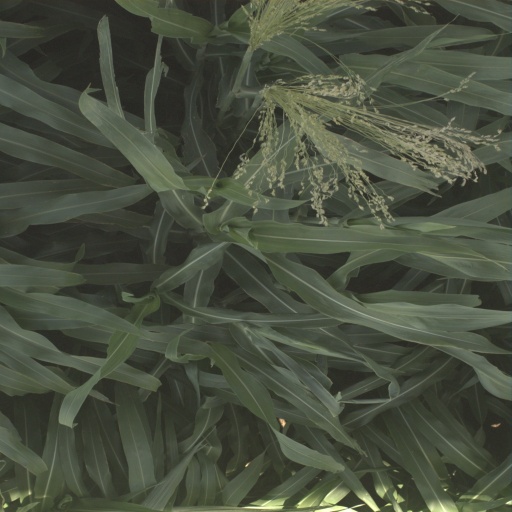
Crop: sorghum